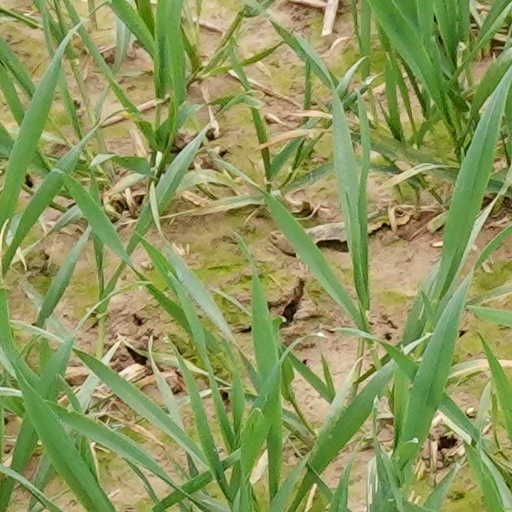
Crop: wheat